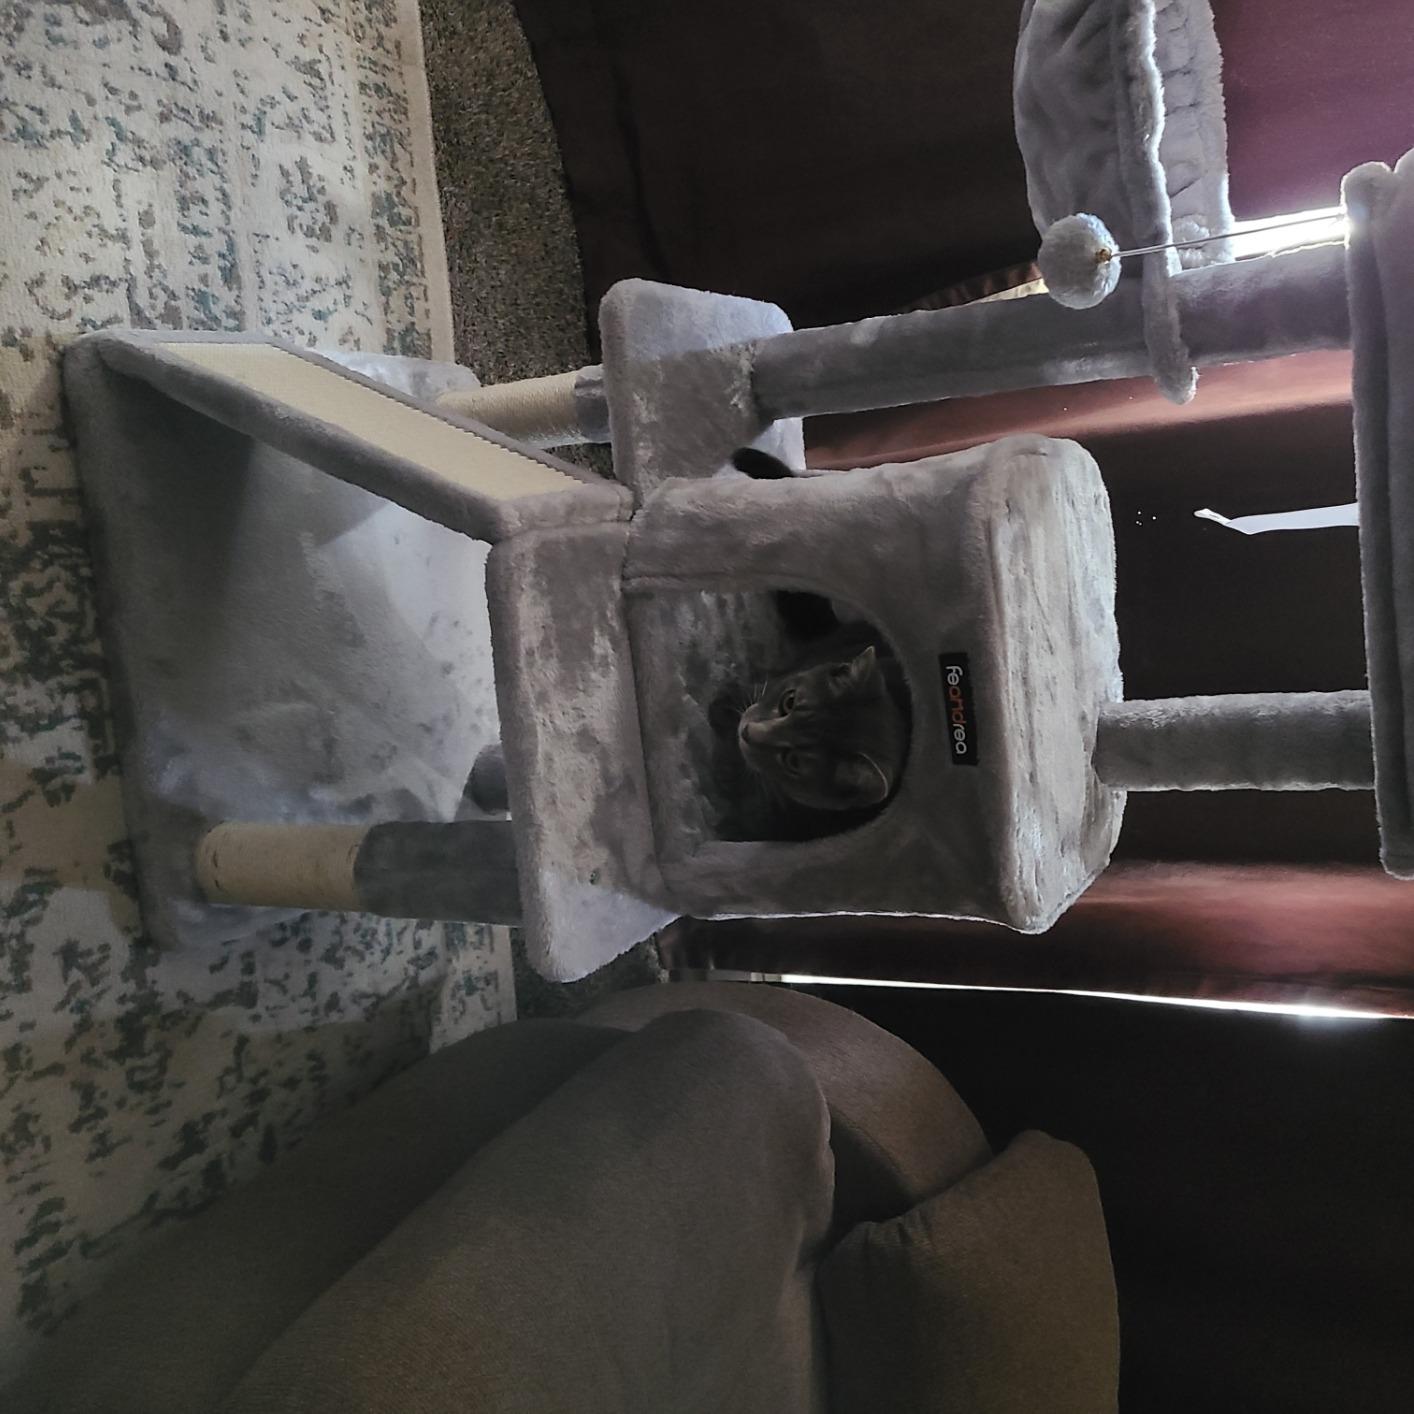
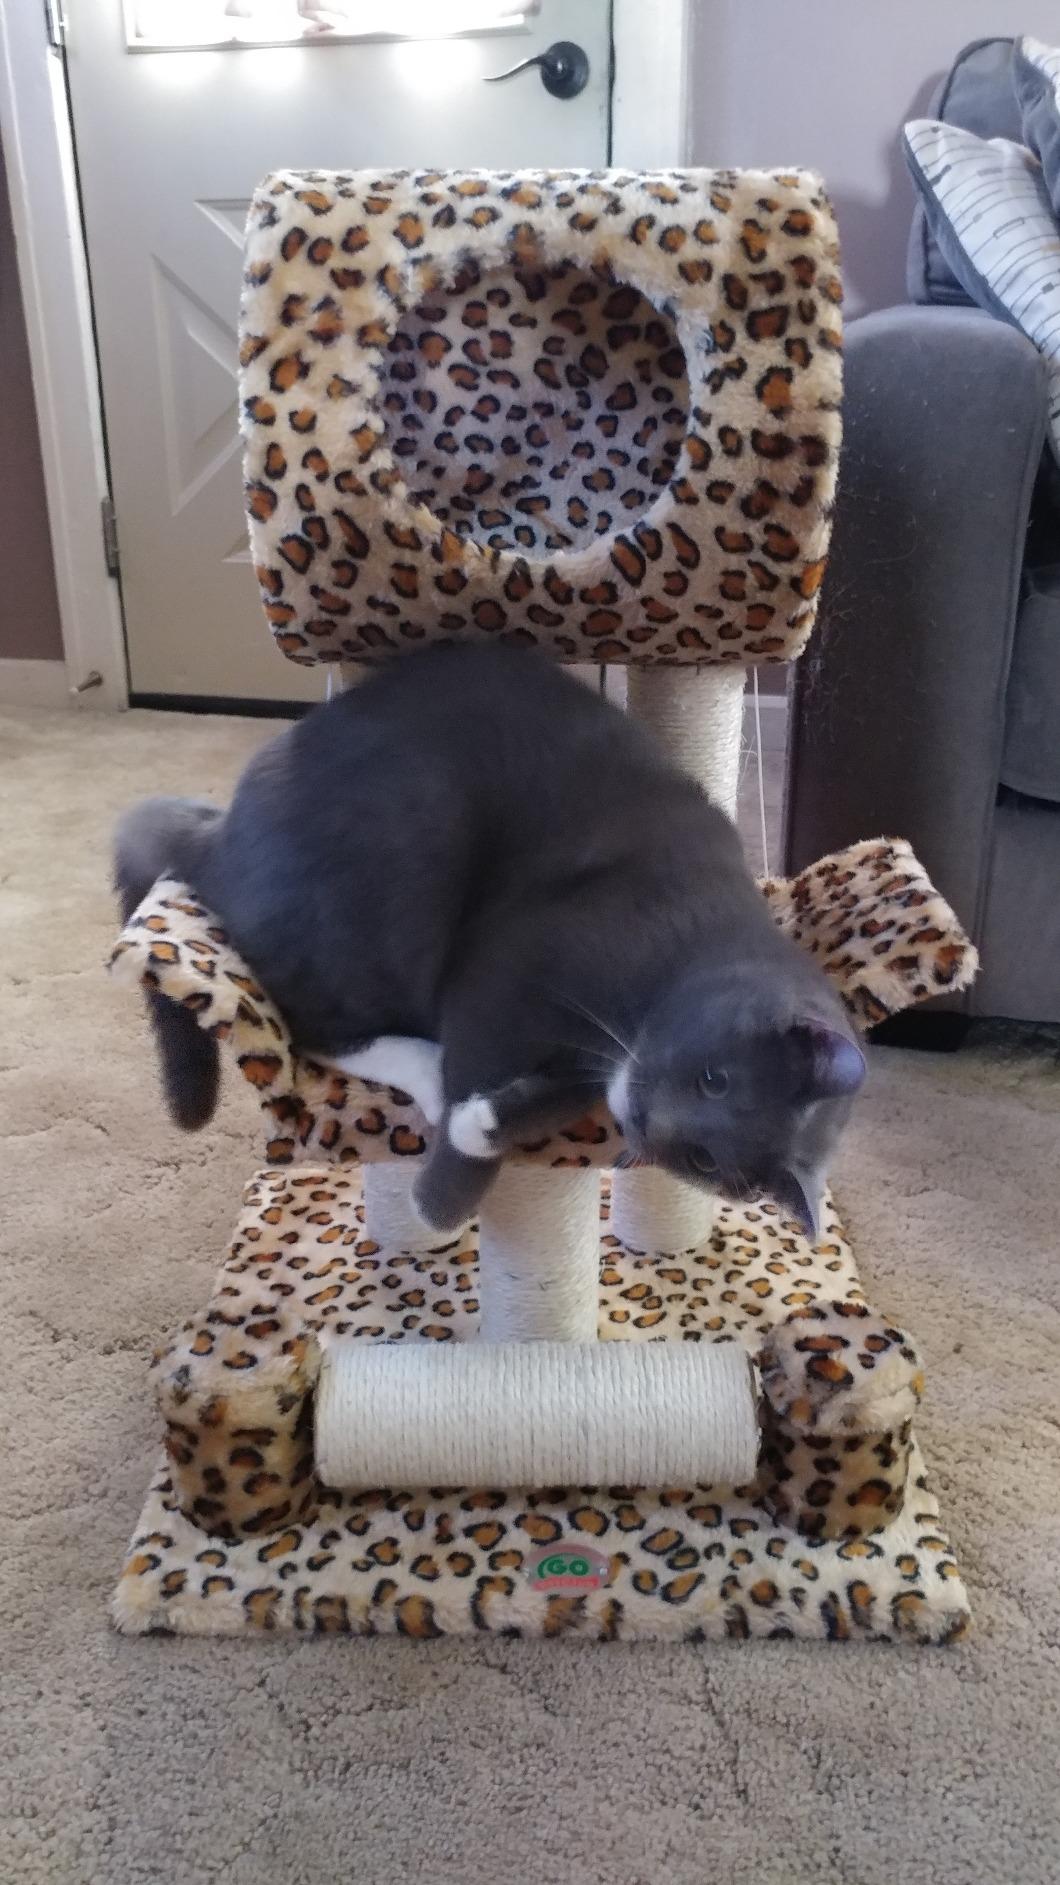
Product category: items_cat tree
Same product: no